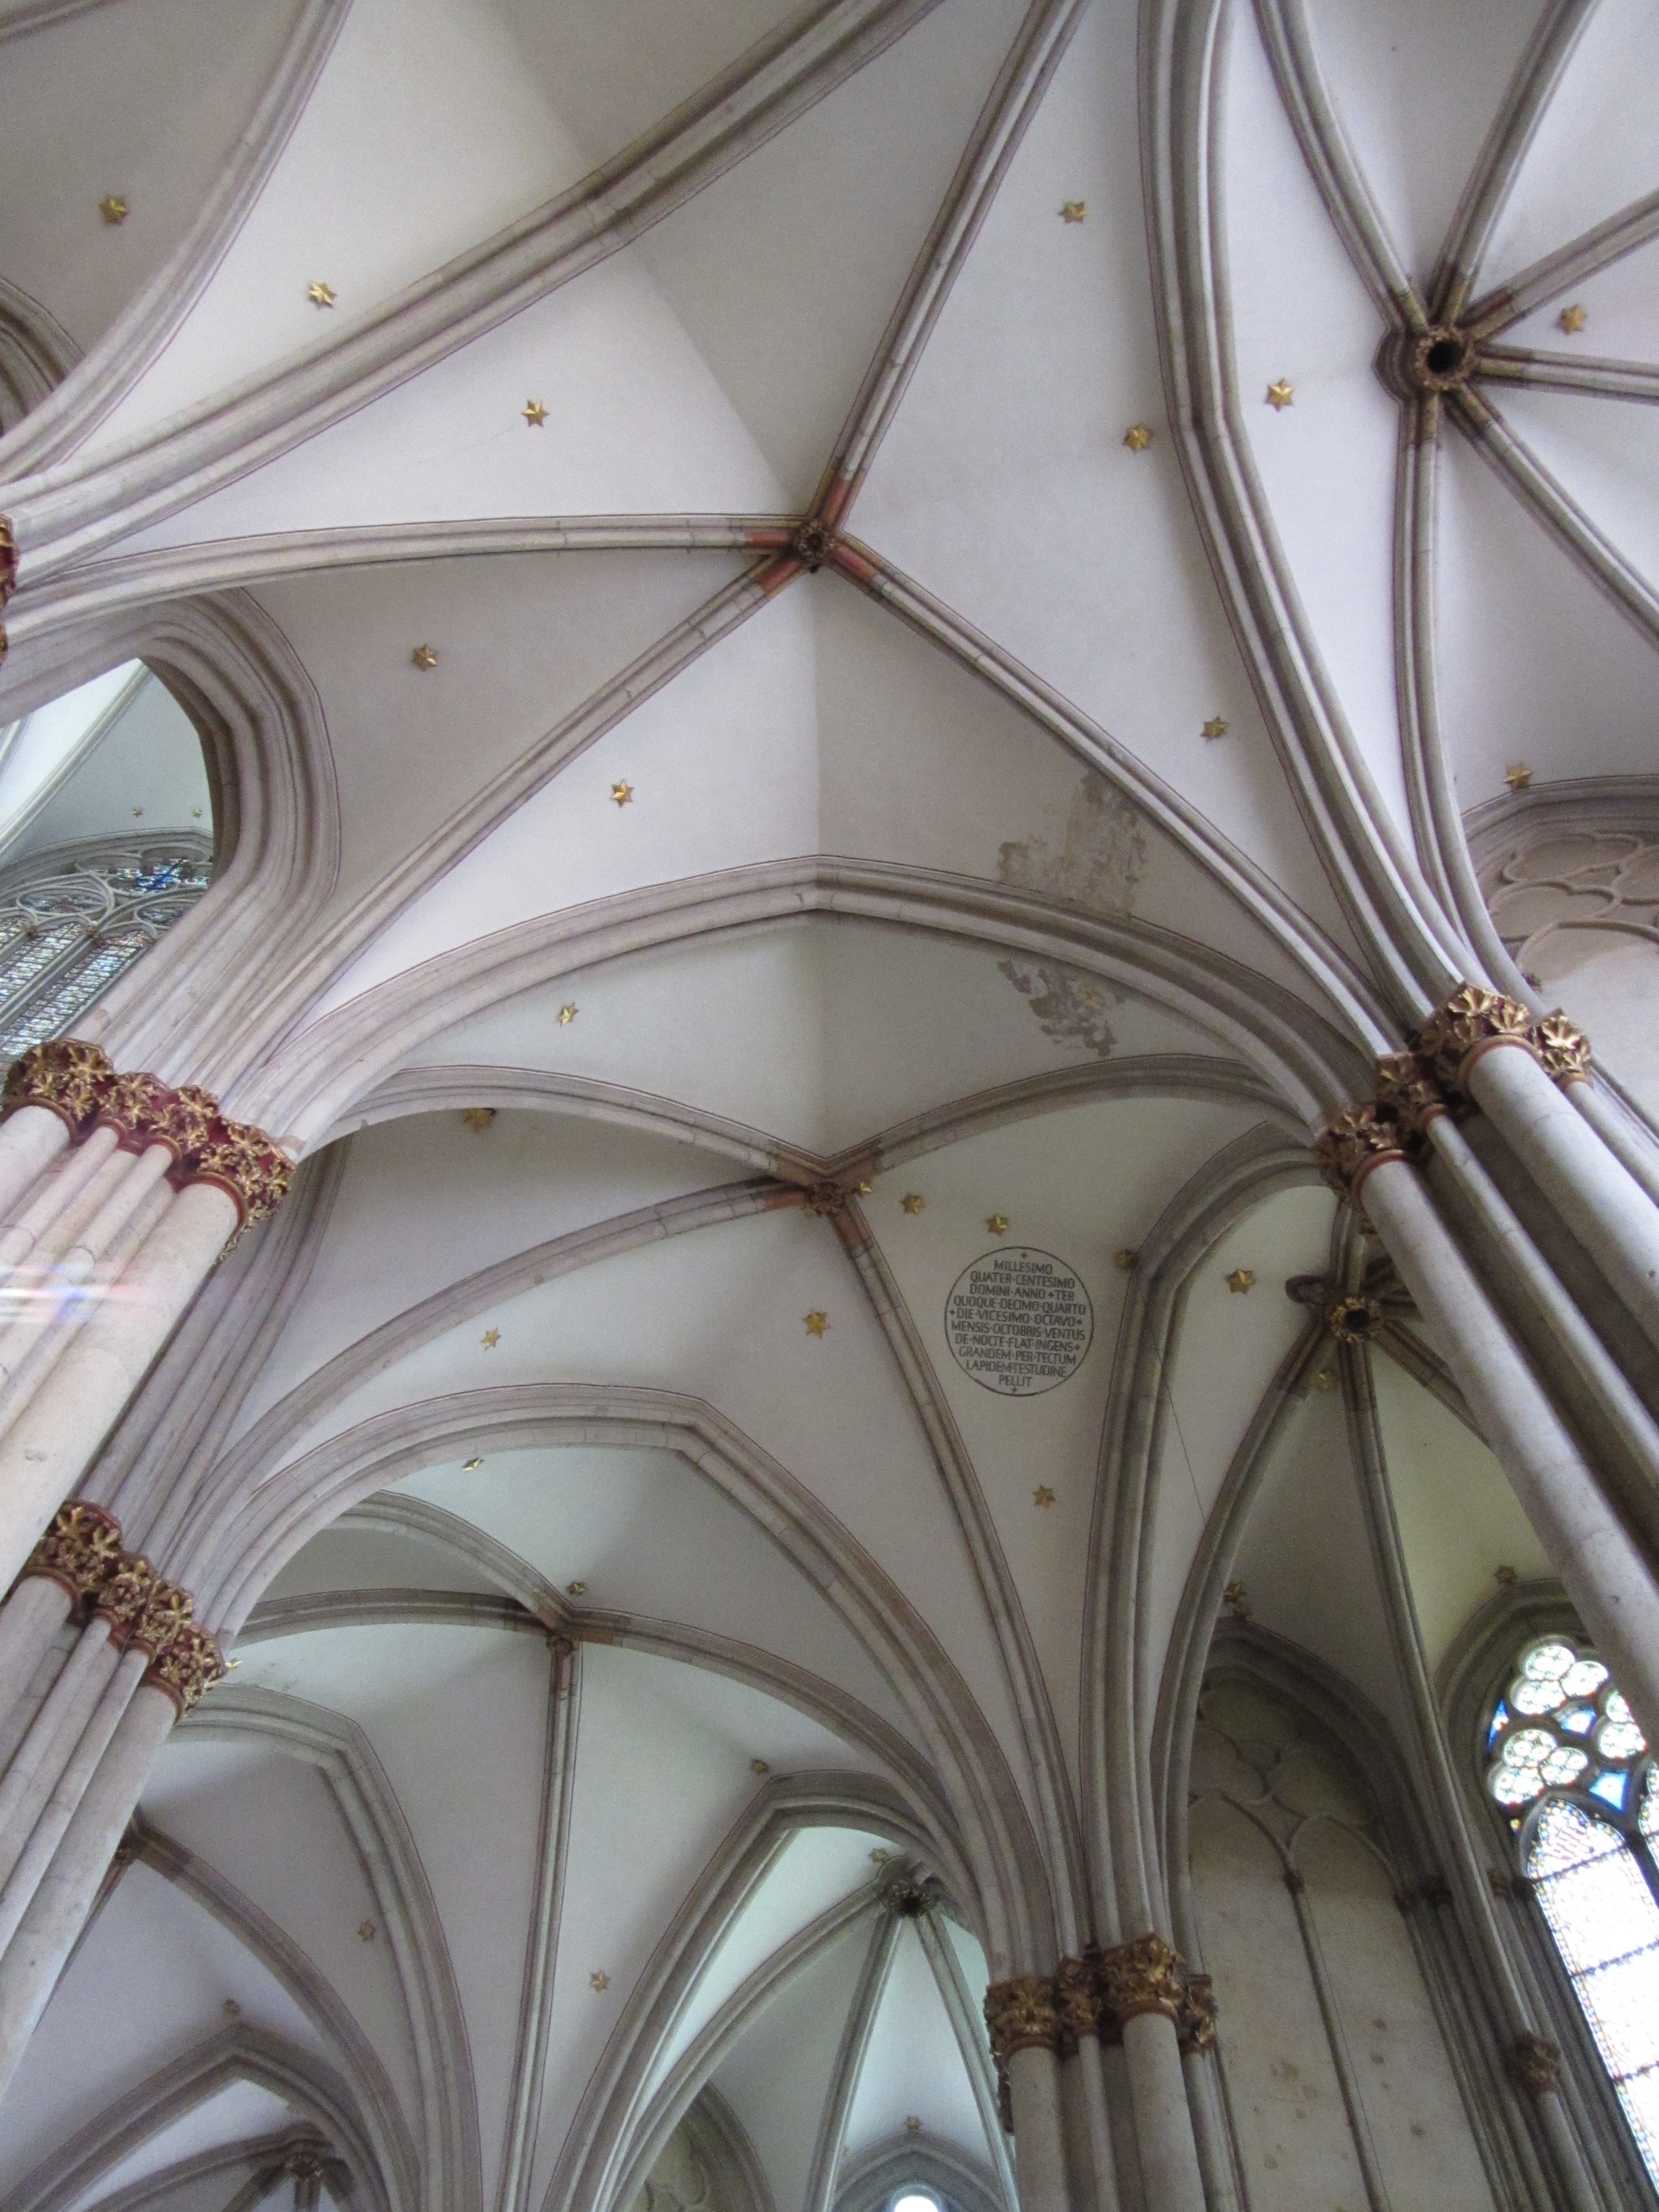
architecture, structure, window, glass, roof, building, arch, ceiling, column, facade, church, cathedral, lighting, place of worship, symmetry, germany, cologne, vault, dome, gothic architecture, daylighting